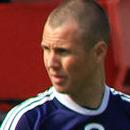
Age: 31